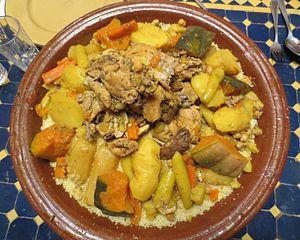
Couscous
Le couscous est d'une part une semoule de blé dur préparée à l'huile d'olive et d'autre part, une spécialité culinaire issue de la cuisine berbère, à base de couscous, de légumes, d'épices, d'huile d'olive, et de viande ou de poisson.